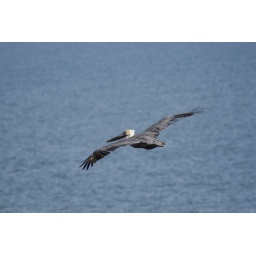
Wednesday_Pelican flying over water